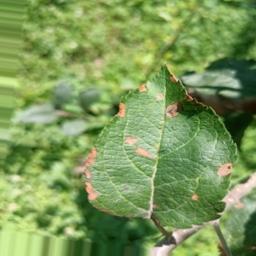
Label: Alternaria